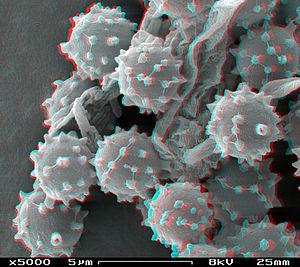
La sporulation est la formation et la libération de spores, qui se trouvent dans les sporanges, ainsi que la reproduction par spores.